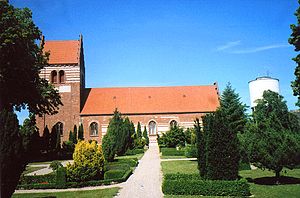
Faxe Kirke
Faxe Kirke
Faxe Kirke, Faxe, Faxe Kommune
Faxe Kirke er en kirke i Faxe.